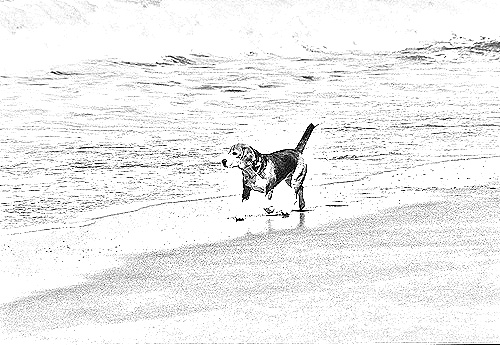
Portrait style: Sketch Portrait